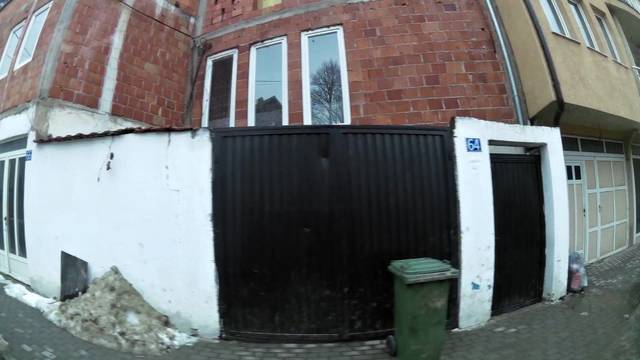
Region: Serbia
Coordinates: 42.673, 21.172